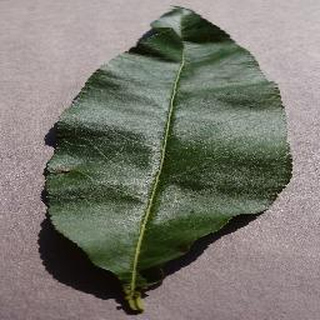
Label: healthy_peach